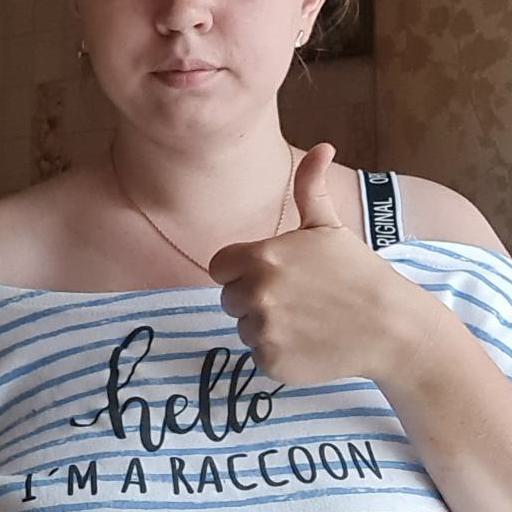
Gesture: like